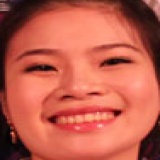
hoa hậu Nguyễn Thị Ánh Ngọc